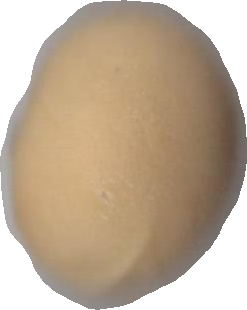
Variety: Grobogan